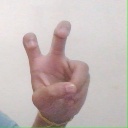
अक्षर: ई